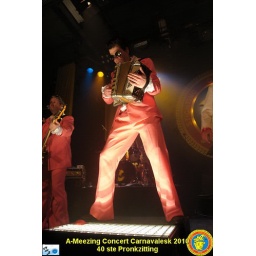
De 40ste SCVO Pronkzitting: A-Meezing Concert Carnavalesk. Georganiseerd door de commissie EP van de Stichting CarnavalsViering Oss in De Groene Engel.